Warren E. Burger

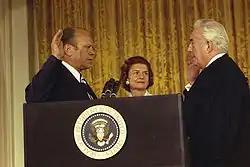
With Betty Ford between them, Chief Justice Burger swears in President Gerald Ford following the resignation of Richard Nixon on August 9, 1974

Rather than dominating the Court, Burger sought to improve administration both within the Court and within the nation's legal system. Criticizing some advocates as unprepared, Burger created training venues for state and local government advocates. He also helped found the National Center for State Courts, which is now in Williamsburg, Virginia, as well as the Institute for Court Management, and National Institute of Corrections to provide professional training for judges, clerks, and prison guards. Burger also began a tradition of annually delivering a "State of the Judiciary" speech to the American Bar Association, many of whose members had been alienated by the Warren Court. However, some detractors thought his emphasis on the mechanics of the judicial system trivialized the office of chief justice. Despite his reputation for being imperious, he was well-liked by the law clerks and judicial fellows who worked with him.